Hendrick Cornelisz Vroom

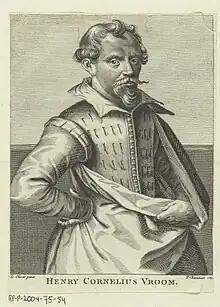
Engraving of the artist, 1762.

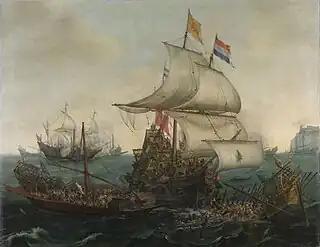
"Dutch Ships Ramming Spanish Galleys off the Flemish Coast in October 1602", 1617

Hendrik Cornelisz Vroom (c.1562 – February 4, 1640 (buried)) was a Dutch Golden Age painter credited with being the founder of Dutch marine art or seascape painting. Beginning with the "birds-eye" viewpoint of earlier Netherlandish marine art, his later works show a view from lower down, and more realistic depiction of the seas themselves. He is not to be confused with his son and pupil Cornelis Vroom.